Beale Street

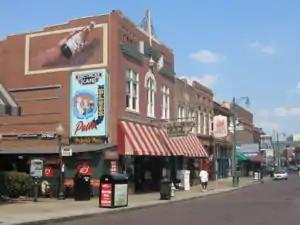
Beale Street, showing "King’s Palace Cafe", "Beale St. Tap Room", and "Mr. Handy’s Blues Hall".

Beale Street is a street in Downtown Memphis, Tennessee, which runs from the Mississippi River to East Street, a distance of approximately . It is a significant location in the city's history, as well as in the history of blues music. Today, the blues clubs and restaurants that line Beale Street are major tourist attractions in Memphis. Festivals and outdoor concerts frequently bring large crowds to the street and its surrounding areas.